State and royal cars of the United Kingdom

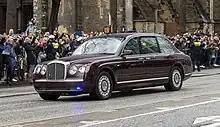
The King and Queen in one of the Bentley state cars in Hamburg, during a State Visit to Germany in 2023.

By the end of the decade the decision had been taken to sell the three Daimler state landaulettes. In their place the 1954 Rolls-Royce Phantom IV landaulette was purchased in 1959; but the 1955 Daimler DK400s were not. Instead, an order was placed for two new Rolls-Royce Phantom V limousines (with the in-house firm of Park Ward providing the coachwork); these were duly delivered in 1960 and 1961. A novel design feature of these cars was their removeable rear covering, beneath which the roof was made of Perspex (allowing the occupants to be seen more clearly). They were also provided with power steering, and with full air conditioning systems, which led to their supplanting the landaulette as vehicles of choice for overseas tours (though the cars' dimensions were such that their bumpers had to be demounted whenever they were embarked aboard "Britannia"). As such, one or other of the Phantom Vs travelled with the Queen to Italy in 1961, and to Australia and Fiji in 1963. The Phantom Vs would remain in regular service for over forty years, initially as the No.1 and No.2 State Cars, and then (from 1978) as the No.2 and No.3 State Cars.